White House COVID-19 outbreak

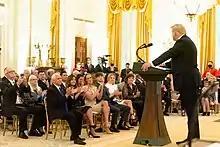
President Trump addresses an unmasked crowd at a White House reception for Gold Star families on Sept. 27.

Trump hosted Gold Star families and Pentagon leaders in the East Room of the White House. Attendees were photographed seated in close proximity and not wearing masks. Defense Secretary Mark Esper and General Mark Milley, Chairman of the Joint Chiefs of Staff, attended the event.